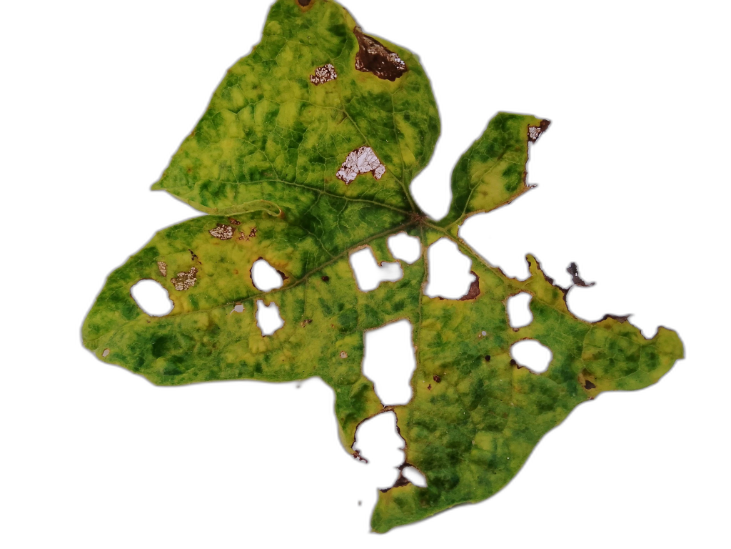
Crop: Zucchini
Label: Insect_Damage